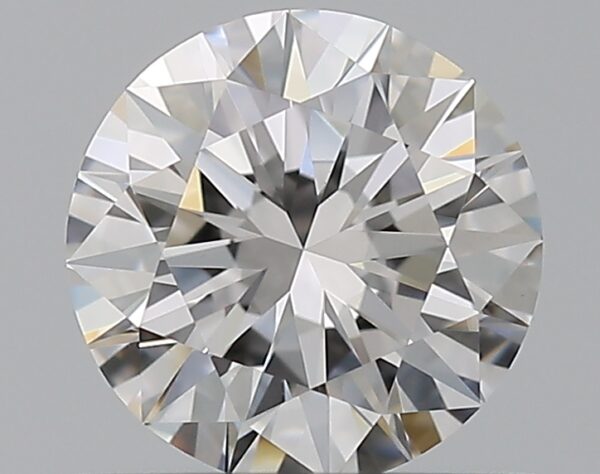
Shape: round
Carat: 0.7
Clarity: VVS2
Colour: D
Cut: EX
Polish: EX
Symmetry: EX
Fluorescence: N
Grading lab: GIA
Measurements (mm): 5.69 x 5.73 x 3.5